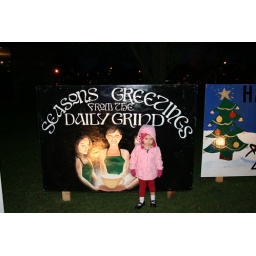
Megan standing in front of The Grind painting at the Christmas tree lighting!